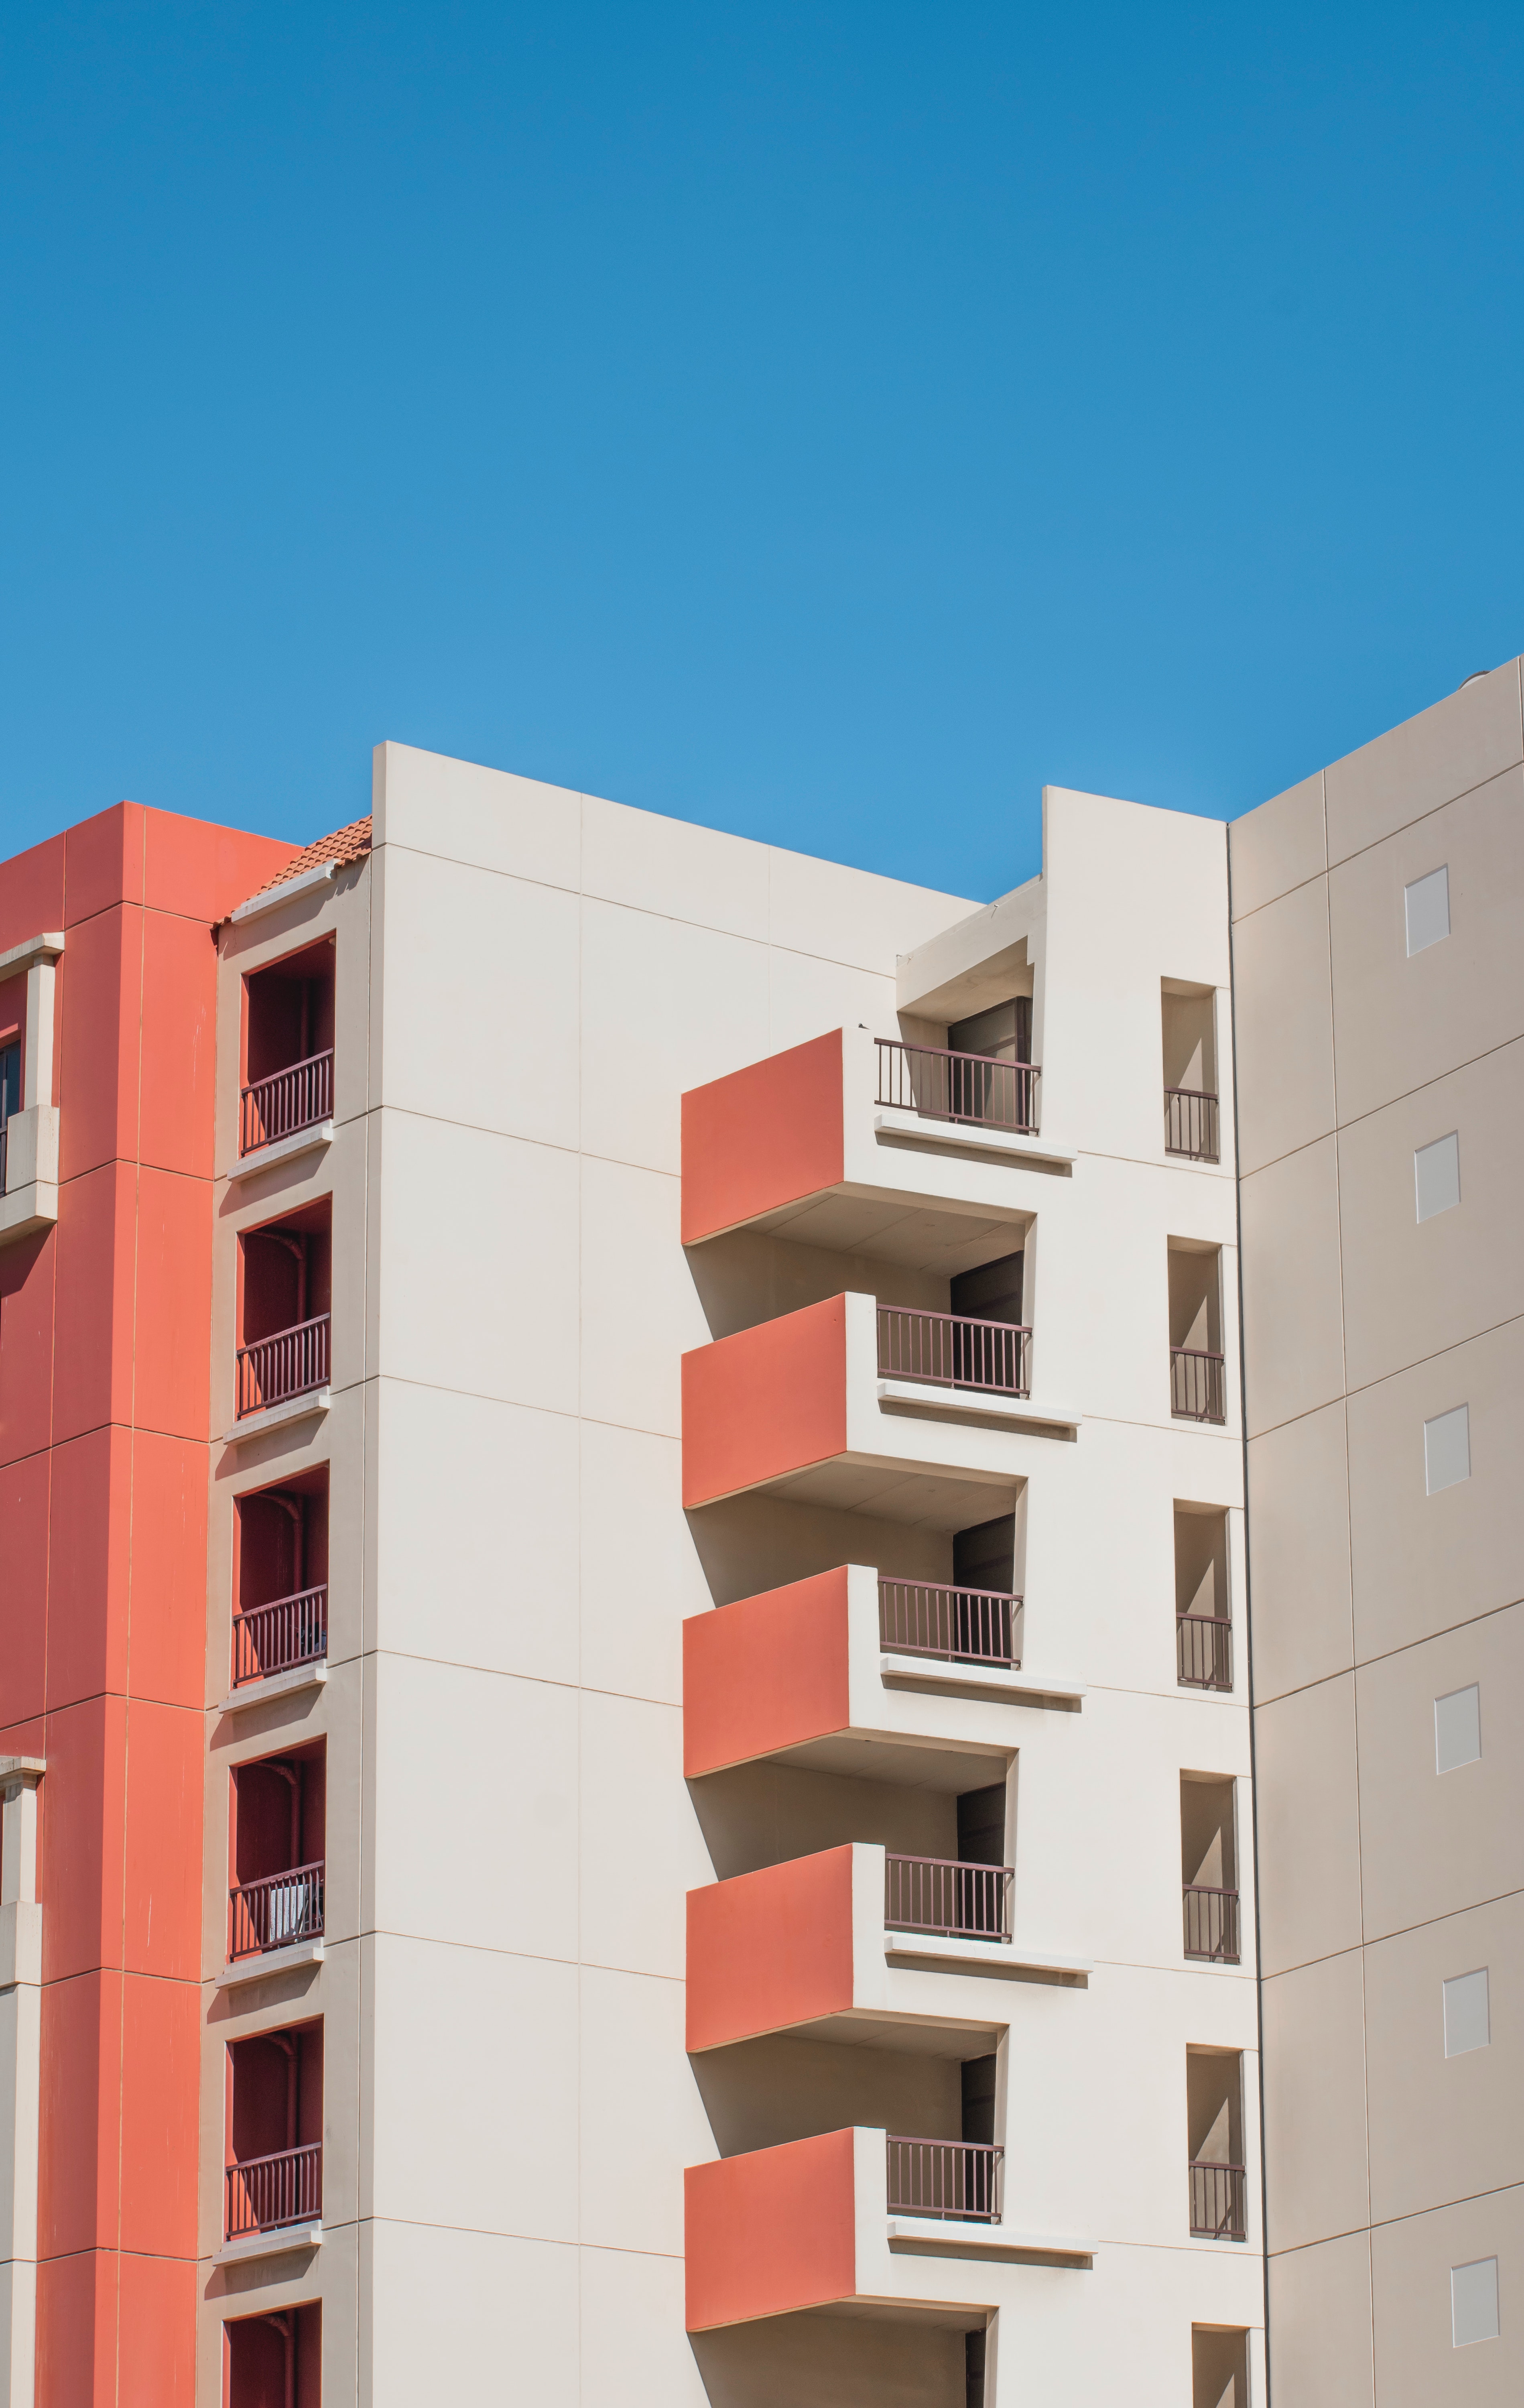
building, sky, window, rectangle, tower block, urban design, condominium, tower, Material property, house, facade, symmetry, city, composite material, commercial building, skyscraper, mixed use, apartment, headquarters, suburb, tree, art, corporate headquarters, room, pattern, concrete, downtown